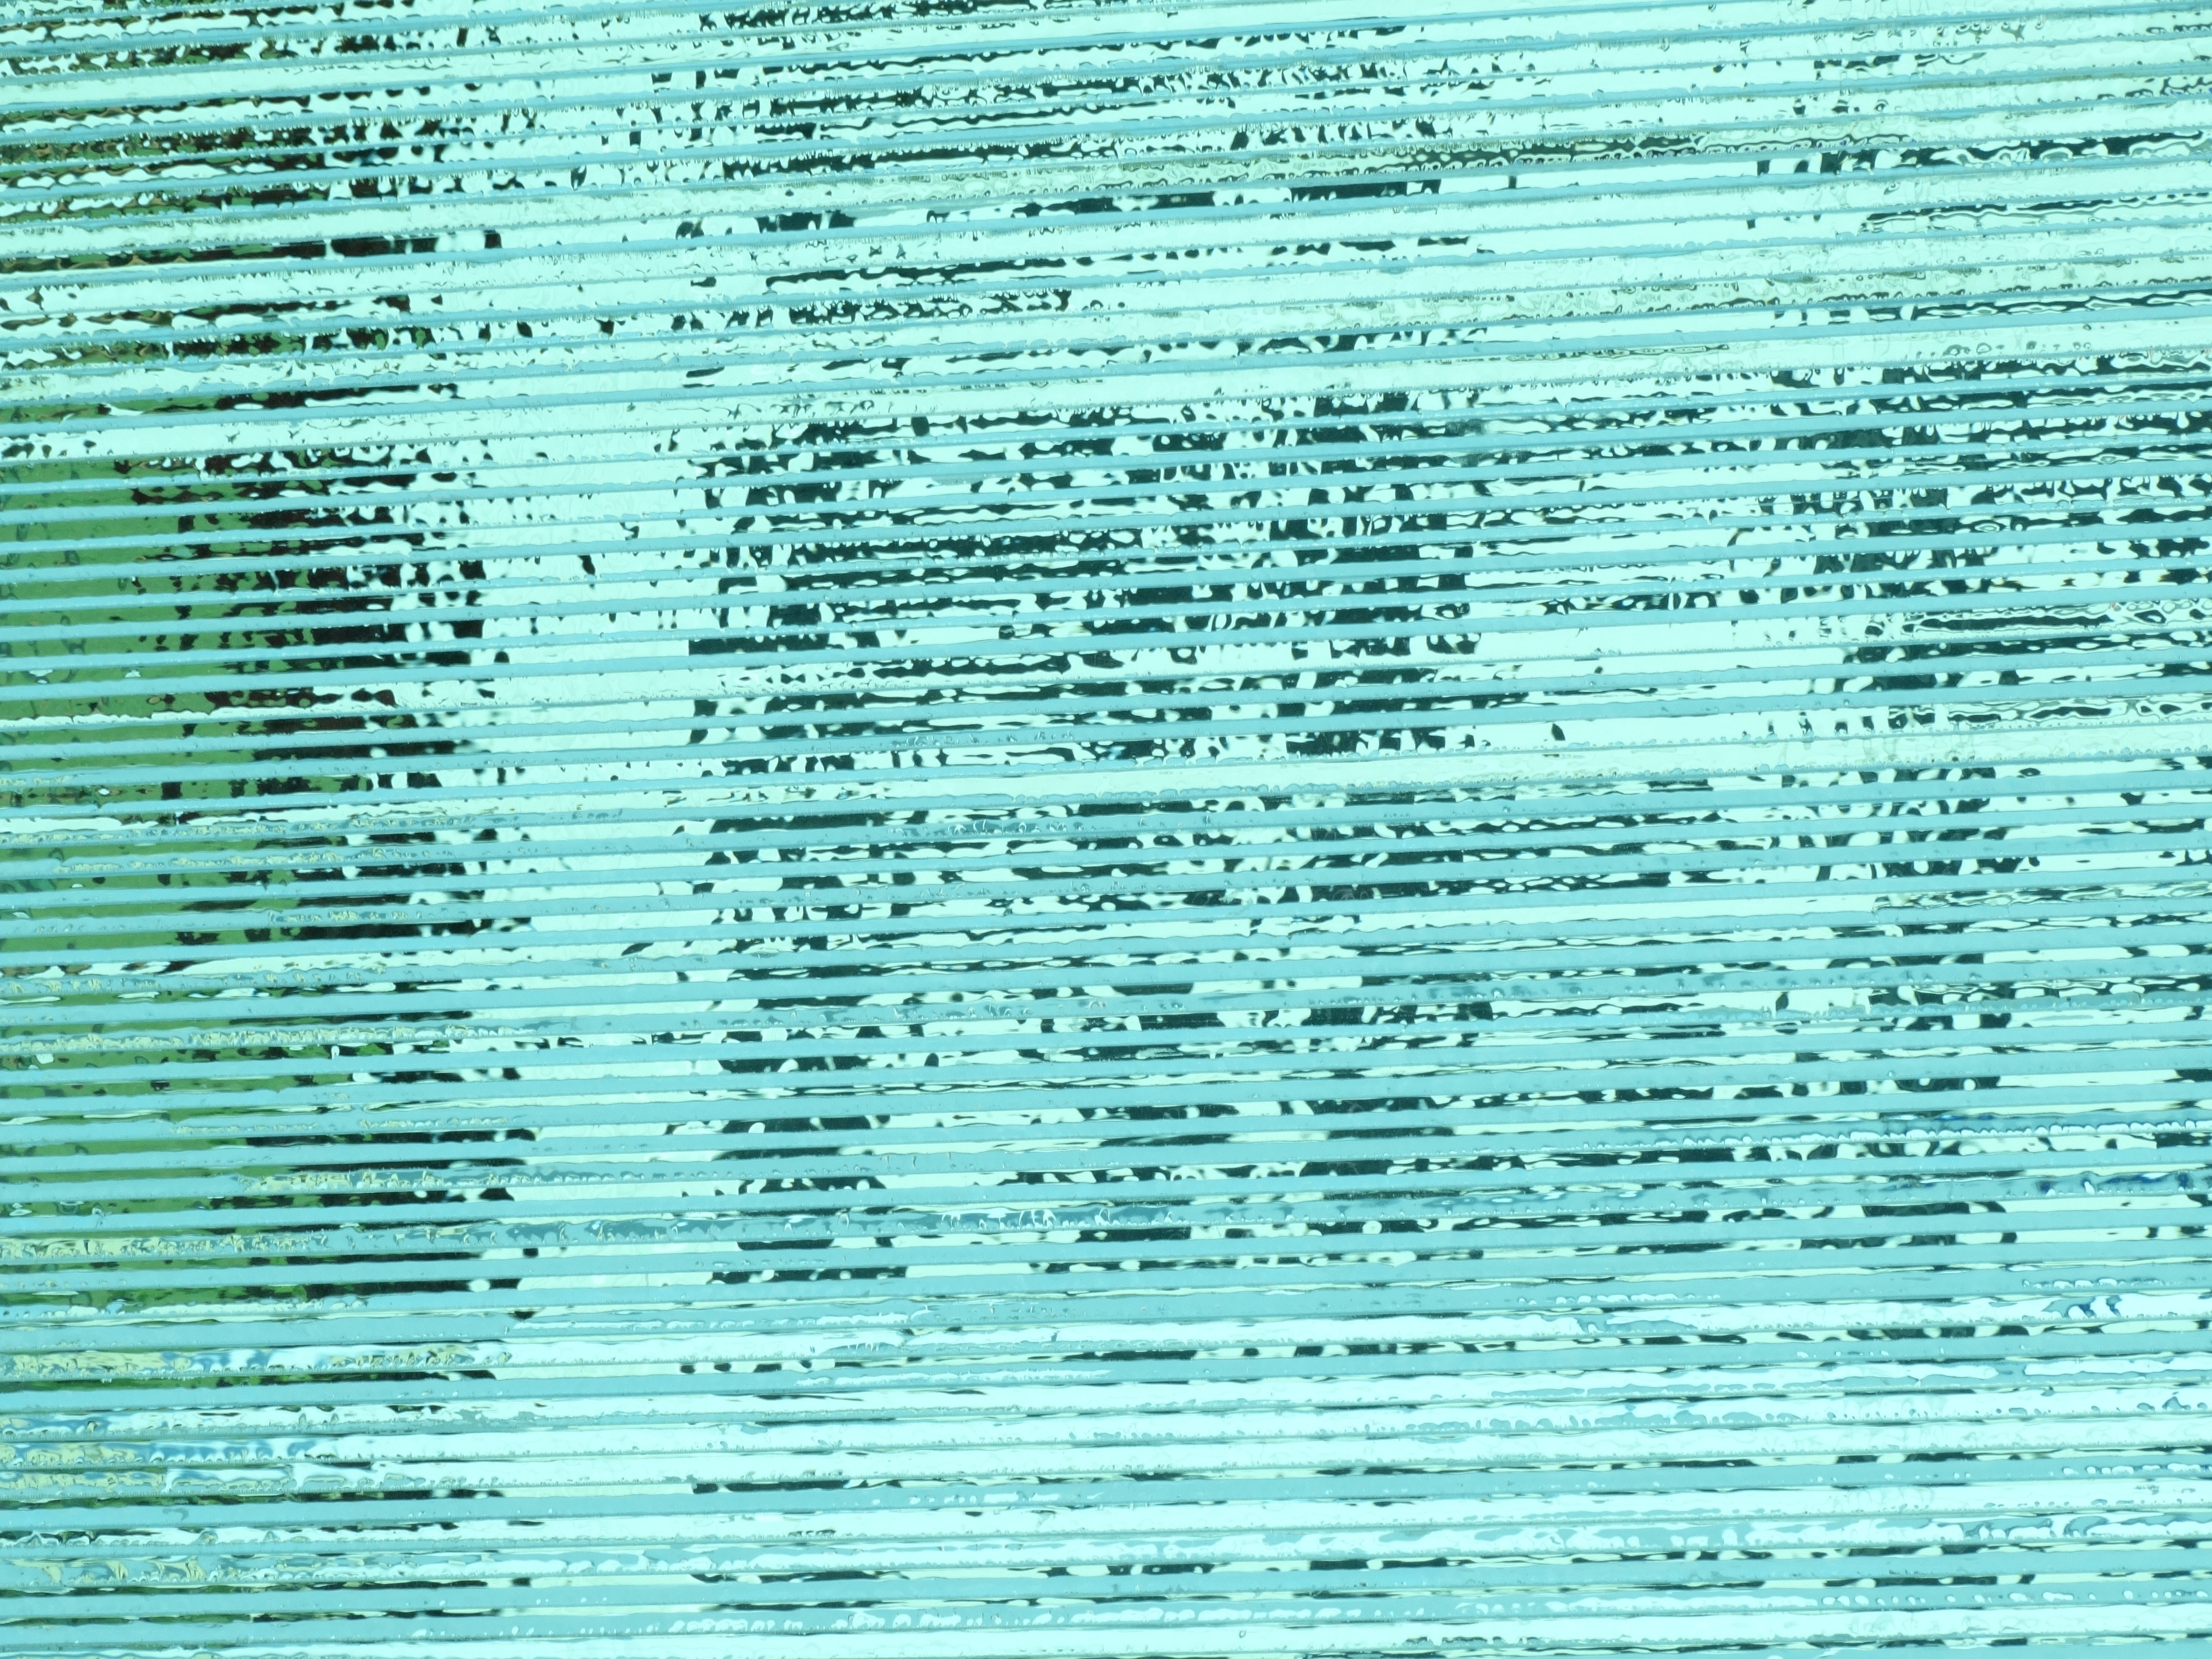
structure, texture, glass, line, green, blue, transparent, font, sculpture, art, text, document, mirroring, form